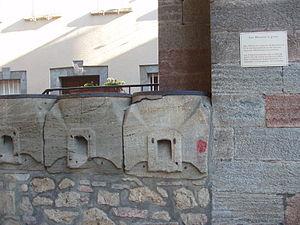
Mesures à grain à La Bastide-de-Sérou (Ariège, France).
La Bastide-de-Sérou est une commune française située dans le département de l'Ariège en région Occitanie.